Dnieper Flotilla

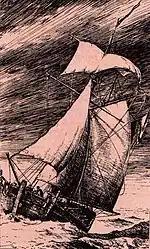
Dubel boat

A main component of the Dnieper Flotilla in both the 1735–1739 and 1787–92 Turkish wars was the dubel boat (with variant names also used). The dubel boat is a type of boat, unique to Russia, and extant from the 1730s to the 1790s, when they were replaced by gunboats. Their name may come from the English "double" in the sense of "duplicate", on the grounds that the boats appeared to be smaller versions of larger ships.